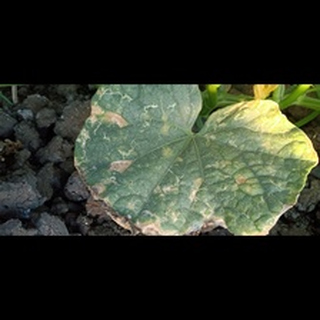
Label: diseased_cucumber